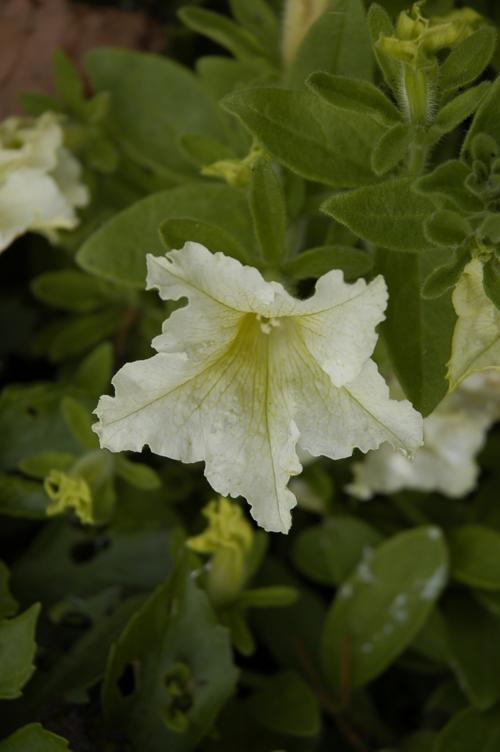
Label: petunia